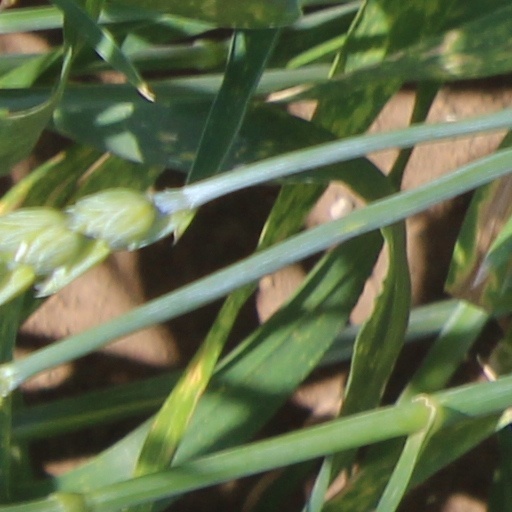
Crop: wheat